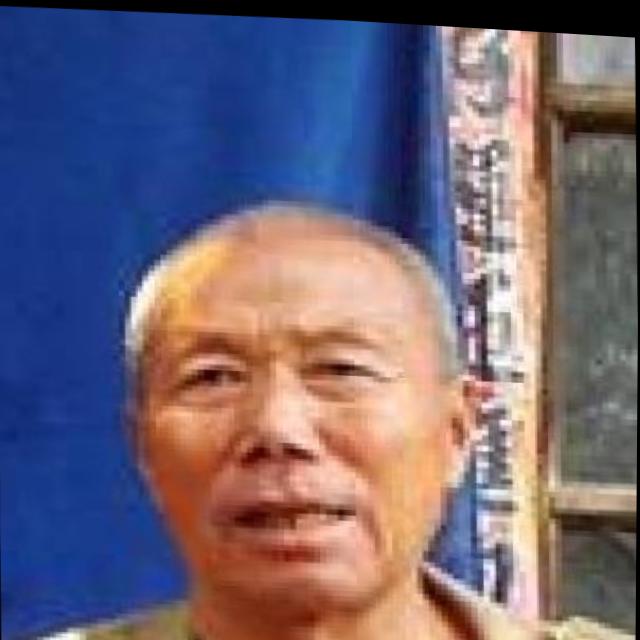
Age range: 45-64